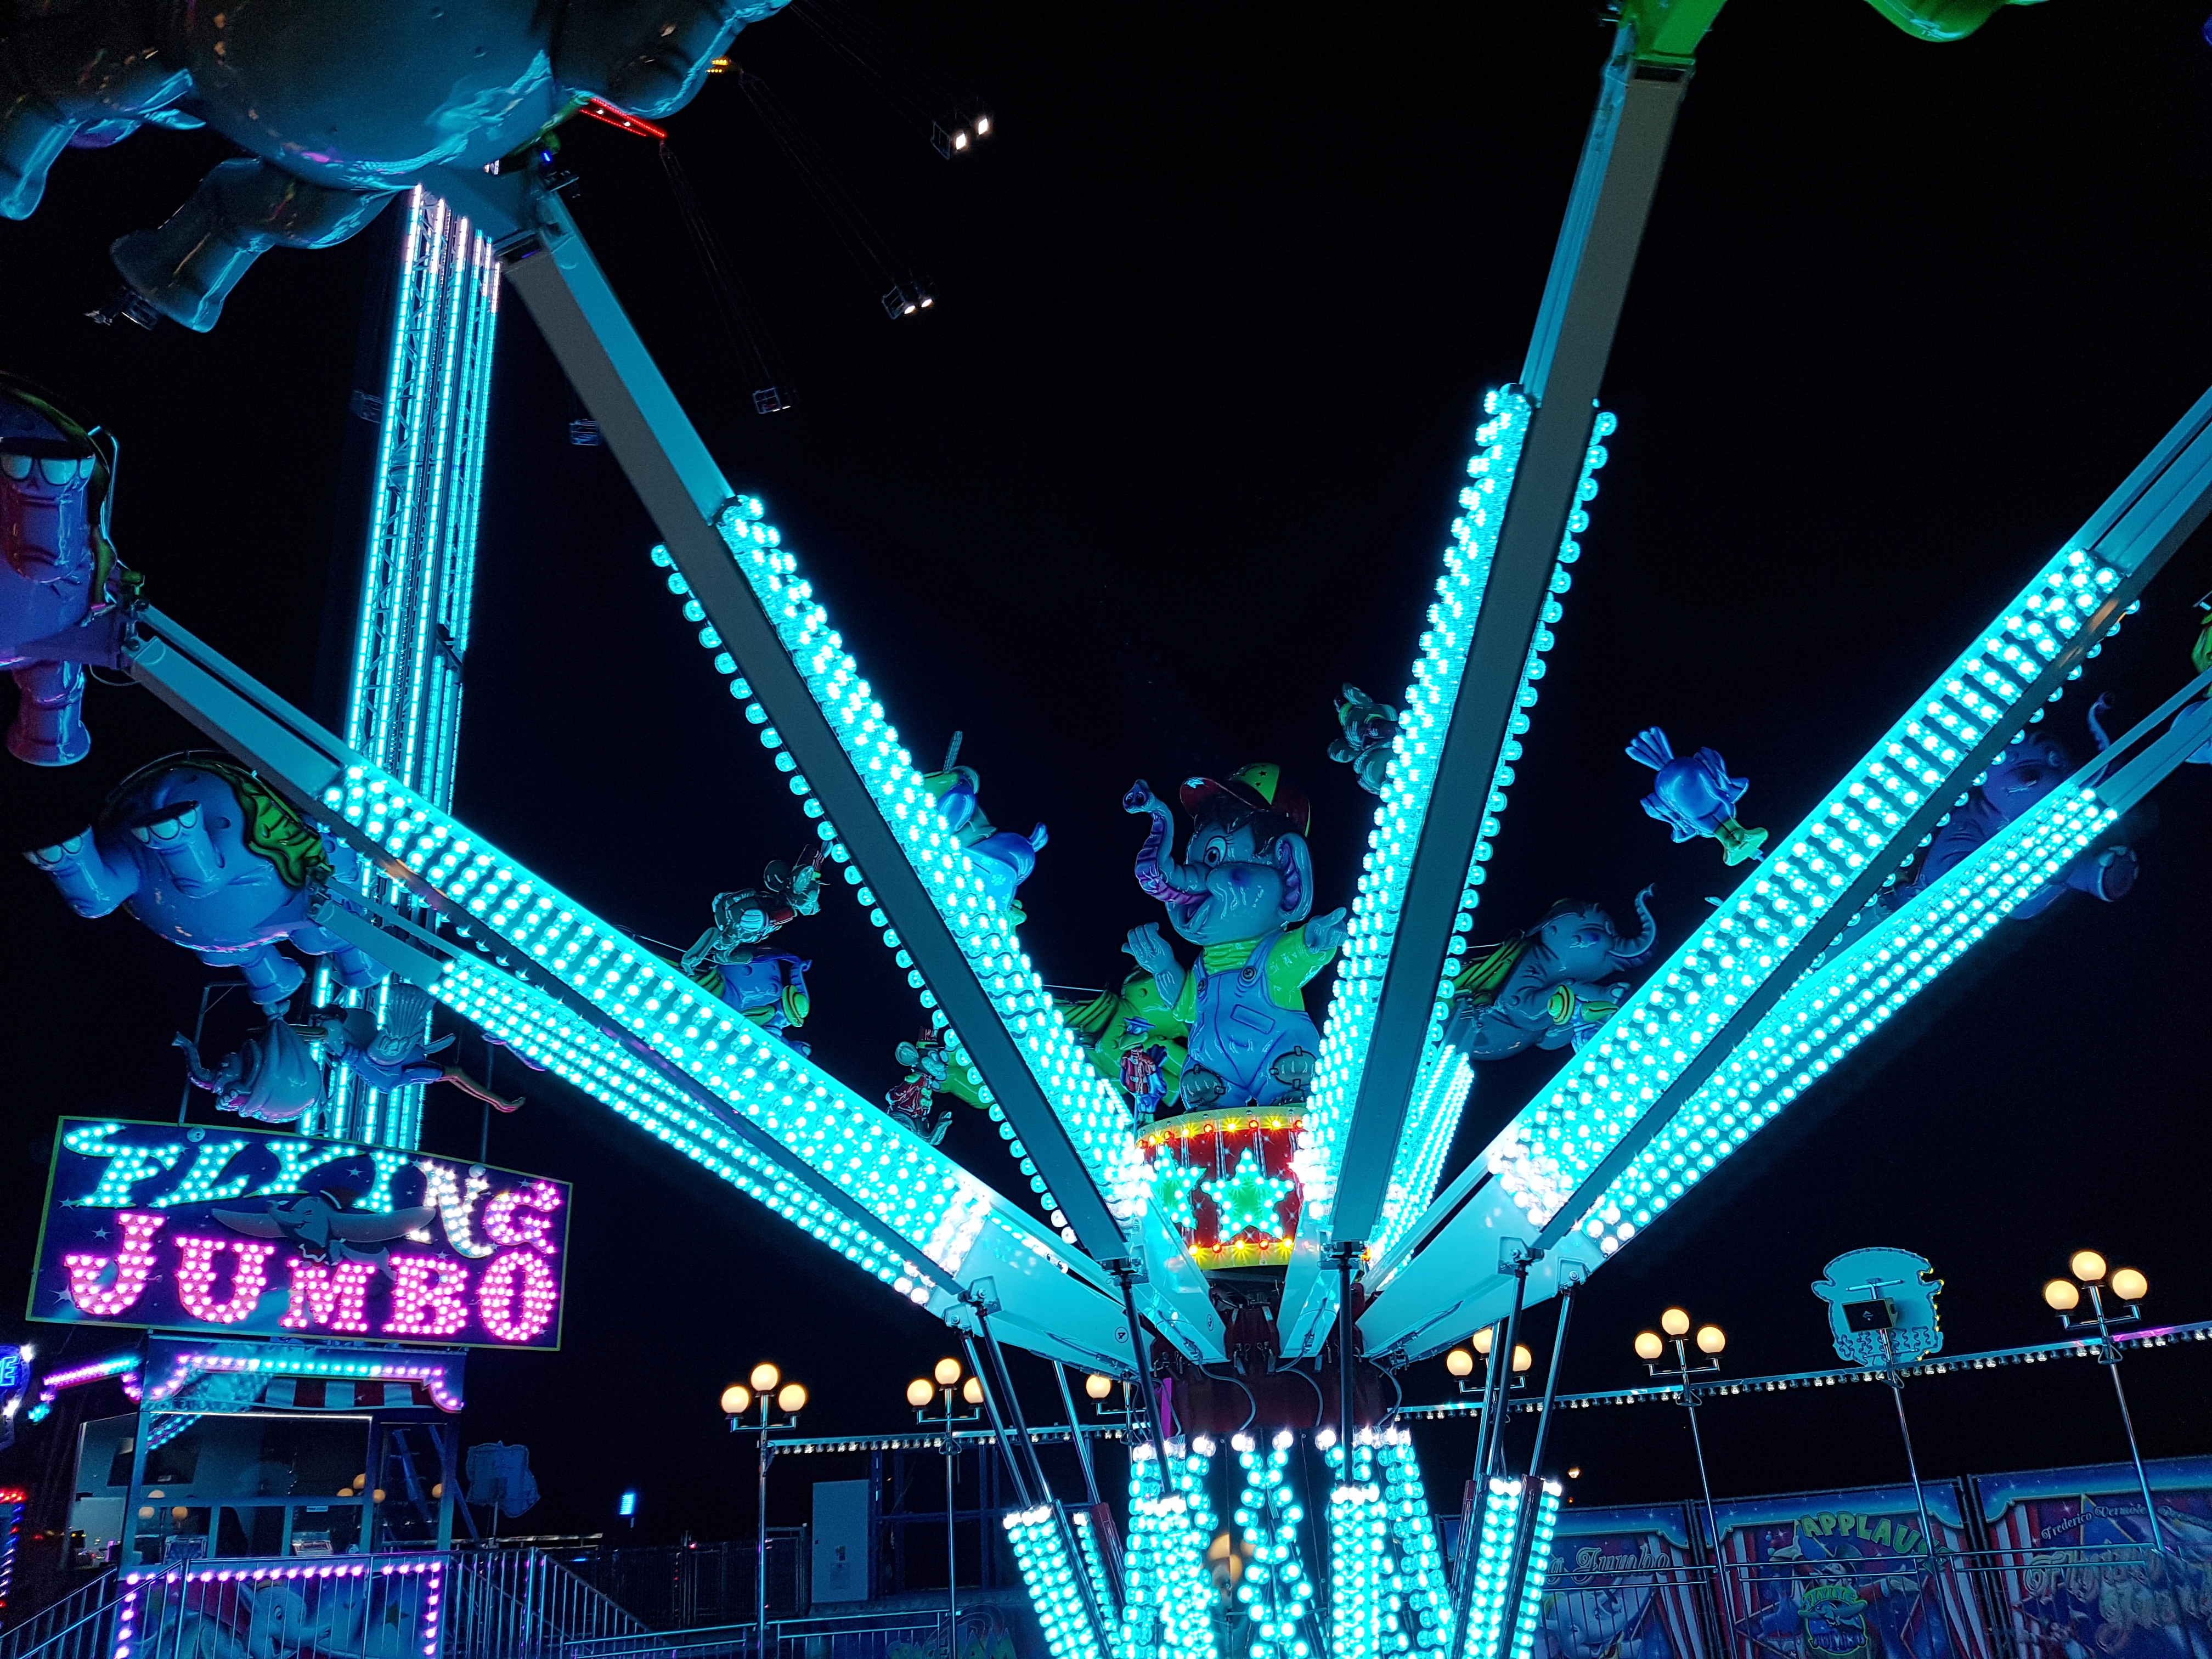
fun, netherlands, amusement ride, amusement park, tourist attraction, light, fair, night, lighting, ferris wheel, metropolis, recreation, park, neon, world, electricity, roller coaster, festival